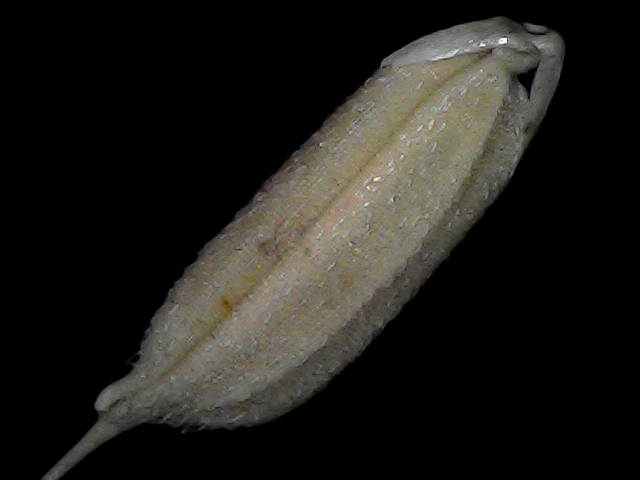
Rice variety: Bd79